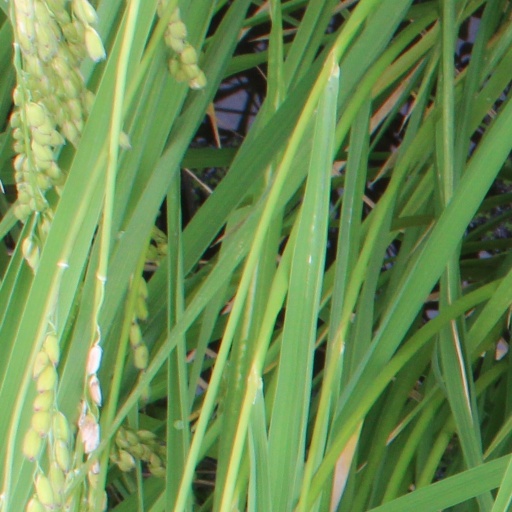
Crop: rice